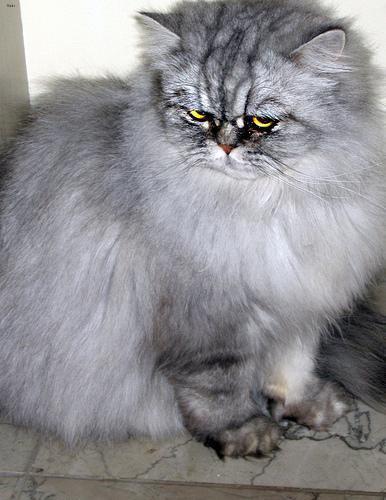
Persian